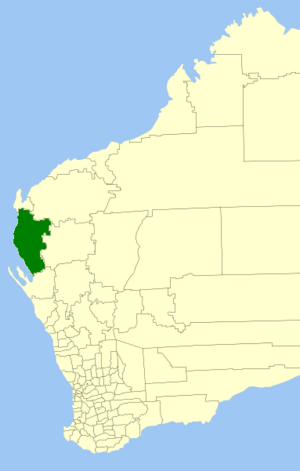
Le Comté de Carnarvon est une zone d'administration locale sur la côte est de l'Australie-Occidentale en Australie. Le comté est situé à 900 kilomètres au nord de Perth, la capitale de l'État.